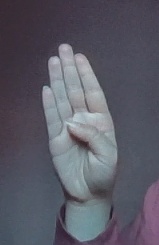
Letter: kaaf